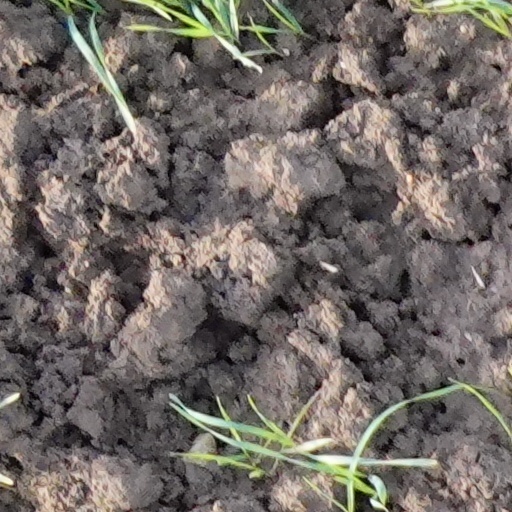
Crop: wheat